Digital mobile radio

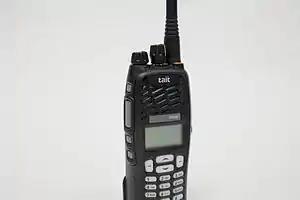
A portable radio compatible with the DMR Tier III digital radio standard.

DMR Tier III covers trunking operation in frequency bands 66–960 MHz. Tier III supports voice and short messaging handling similar to TETRA with built-in 128 character status messaging and short messaging with up to 288 bits of data in a variety of formats. It also supports packet data service in a variety of formats, including support for IPv4 and IPv6. Tier III compliant products were launched in 2012. In April 2013, Hytera participated in the completion of the DMR Tier III interoperability (IOP) test.